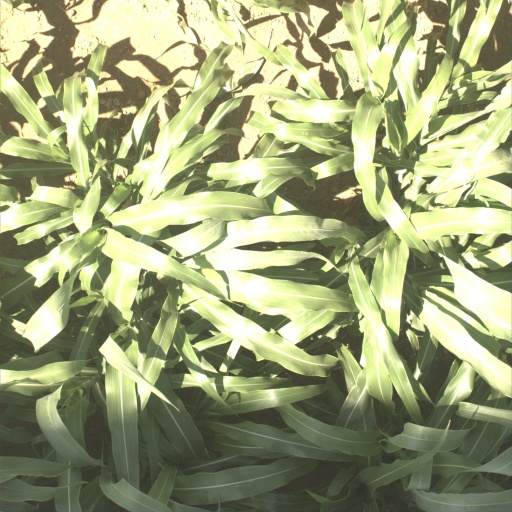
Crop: sorghum